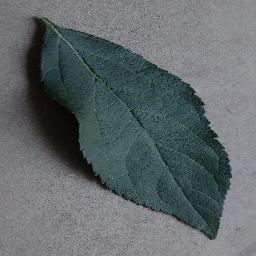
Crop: apple
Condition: healthy